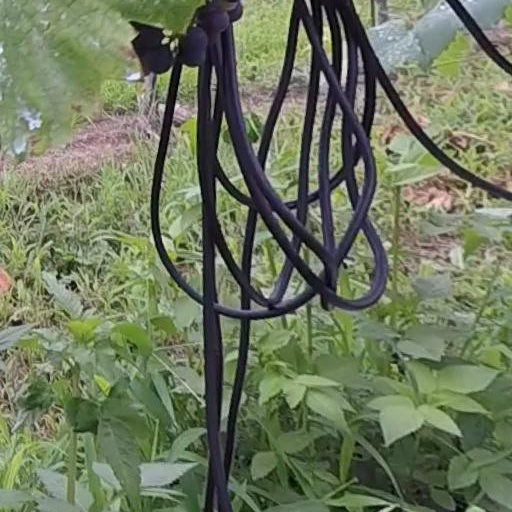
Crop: grape